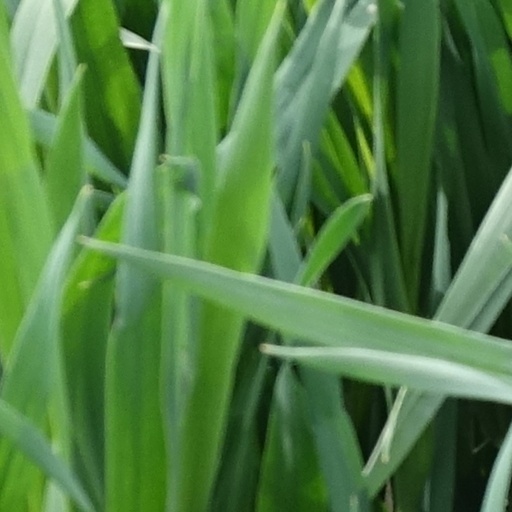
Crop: wheat